Cut-throat Meadow

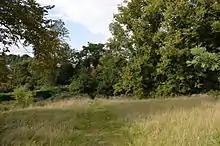
Meadow area with trees

Cut-throat Meadow is a 1.5 hectare nature reserve in Ampthill in Bedfordshire. It is managed by the Wildlife Trust for Bedfordshire, Cambridgeshire and Northamptonshire.